Greg Valentine

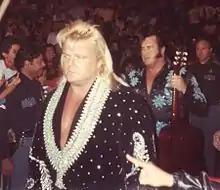
Valentine (left) with his Rhythm and Blues tag team partner The Honky Tonk Man (March 7, 1989)

Valentine later claimed to have "seen the light", and re-formed his team with Flair, who believed that Valentine was now a face. In a tag match against Jimmy Snuka and the Iron Sheik, Valentine abandoned Flair, leaving him outnumbered. Flair was beaten, and then Valentine snapped Gene Anderson's hickory cane over Flair's head, legitimately breaking his nose and splitting his lips. The former partners began feuding over Flair's NWA United States Heavyweight Championship, with Valentine finally defeating Flair for the title on July 26 in Flair's adopted hometown of Charlotte. He held the title until November 24, when he was beaten by Flair; Flair became one of Valentine's main opponents in the Mid-Atlantic territory.